Cross Kirkland Corridor

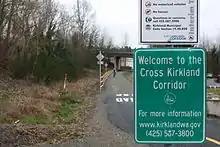

Cross Kirkland Corridor is a rail trail and linear park in the city of Kirkland, Washington. It is Kirkland's segment of the multi-city Eastside Rail Corridor on the Eastside Seattle suburbs.